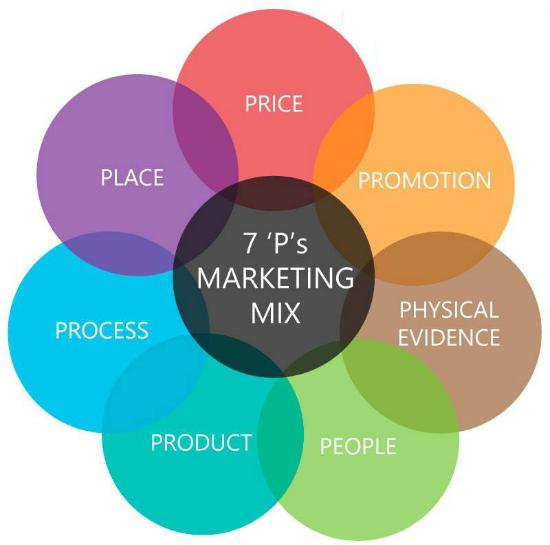
bên trong bức ảnh là nhiều hình tròn với nhiều màu sắc